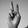
ASL letter: V